Univision

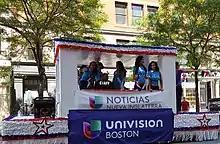
A WUNI float at Boston's Dominican Parade in 2016.

, Univision has 27 owned-and-operated stations, and current and pending affiliation agreements with 37 additional television stations, encompassing 25 states, the District of Columbia and the U.S. possession of Puerto Rico. The network has an estimated national reach of 58.35% of all households in the United States (or 182,330,440 Americans with at least one television set), making Univision the largest American Spanish broadcast television network by population reach percentage. Univision maintains affiliations with low-power stations (broadcasting either in analog or digital) in several markets, including a few larger markets such as San Diego (KBNT-CD and its repeater KHAX-LD), Minneapolis−St. Paul (WUMN-LD), and Kansas City (KUKC-LD). In certain other markets, these low-power affiliates also maintain digital simulcasts on a subchannel of a co-owned/co-managed full-power television station.